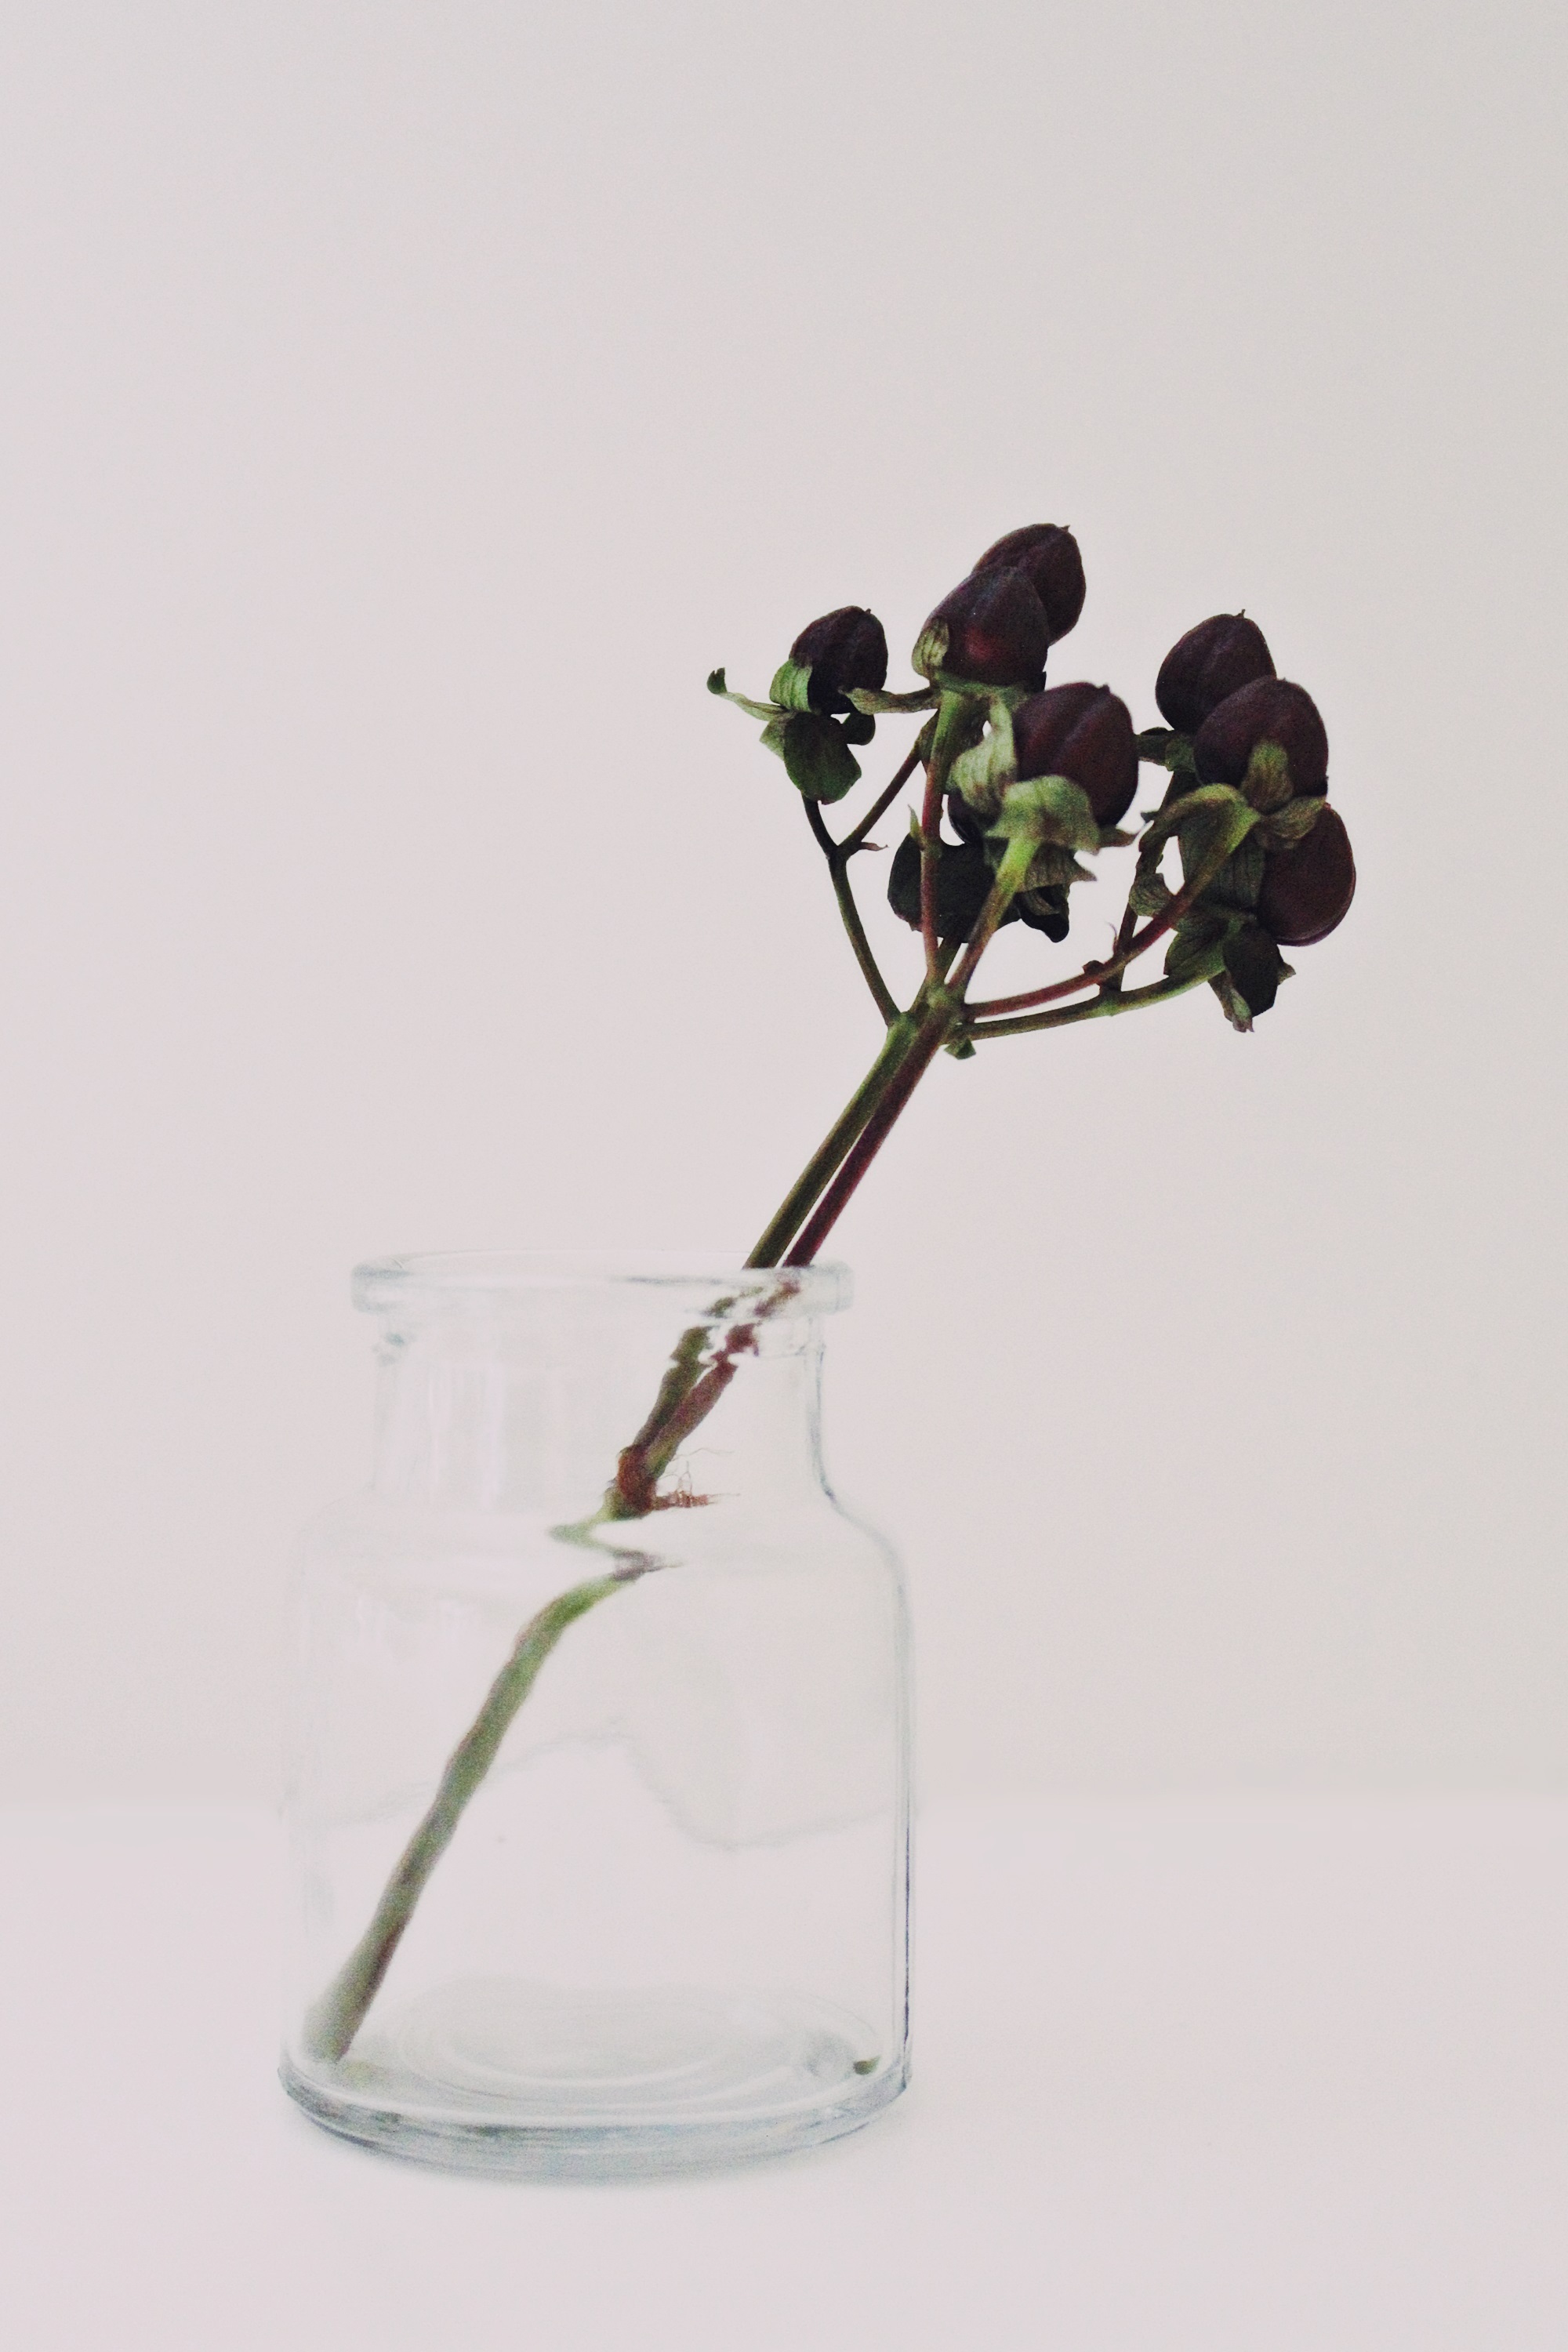
nature, branch, plant, leaf, flower, glass, clear, vase, decoration, green, produce, bottle, flora, still life, twig, deco, storage, transparent, cork, translucent, cap, lid, packaging, fragile, canning, ikebana, houseware, land plant